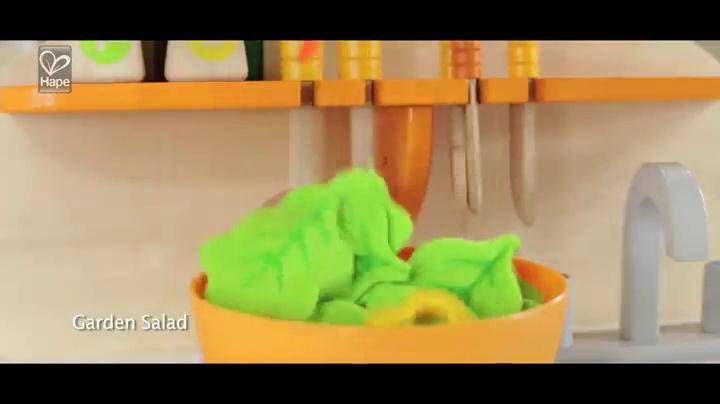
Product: Hape Gourmet Play Kitchen Starter Accessories Wooden Play Set
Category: Toys & Games | Dress Up & Pretend Play | Pretend Play | Kitchen Toys | Kitchen Playsets
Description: Perfect starter set to accompany Hape wood kitchens.
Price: $31.99
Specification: PackageDimensions:10.3x8x4inches|ItemWeight:1.65pounds|ShippingWeight:1.65pounds(Viewshippingratesandpolicies)|DomesticShipping:ItemcanbeshippedwithinU.S.|InternationalShipping:ThisitemcanbeshippedtoselectcountriesoutsideoftheU.S.LearnMore|ASIN:B006WZLCZ4|Itemmodelnumber:E3103B|Manufacturerrecommendedage:36months-5years